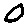
Label: 0